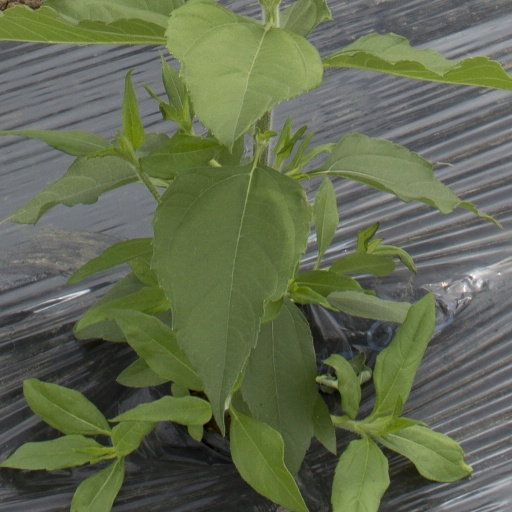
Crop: Jerusalem artichoke